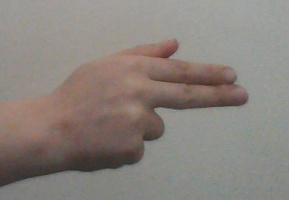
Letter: ghain